Army Long Service and Good Conduct Medal

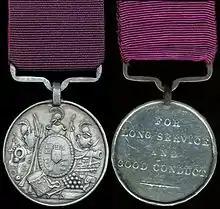
William IV version with curved bar suspender

The King William IV version of the medal was struck in 1830. Since he was the King of the United Kingdom of Great Britain and Ireland and King of Hanover, the obverse depicted a Trophy of Arms that incorporated a central shield bearing the Royal Coat of Arms, with the House of Hanover Shield in its centre.